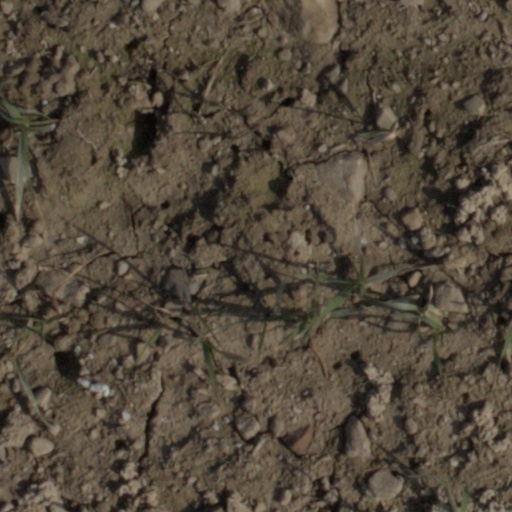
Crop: wheat